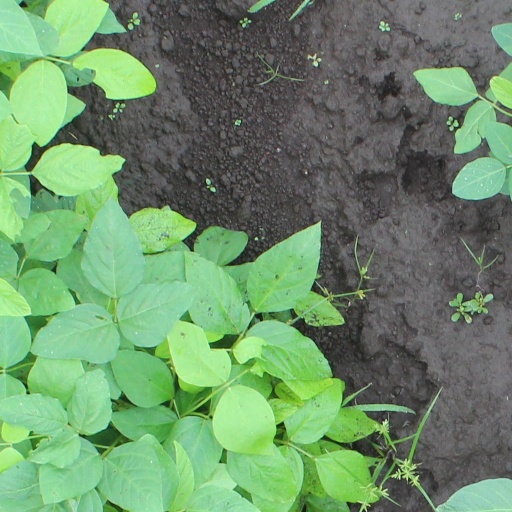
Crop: soybean